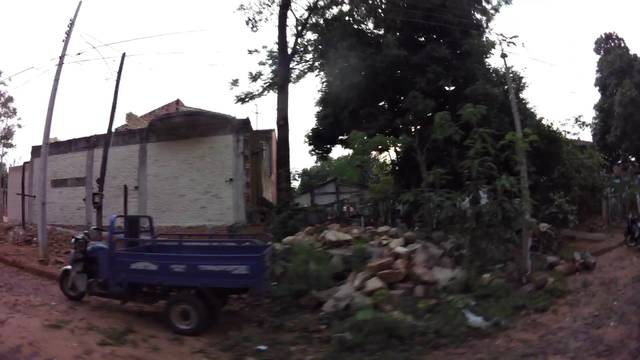
Region: Paraguay
Coordinates: -25.338, -57.596